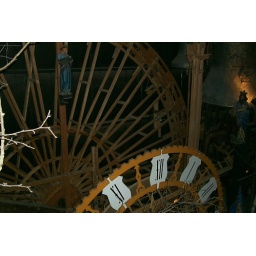
Part of the enormous bowling ball clock in the Organ Room at the House on the Rock.